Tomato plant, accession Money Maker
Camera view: horizontal (90 deg, fisheye); turntable rotation: 60 degrees
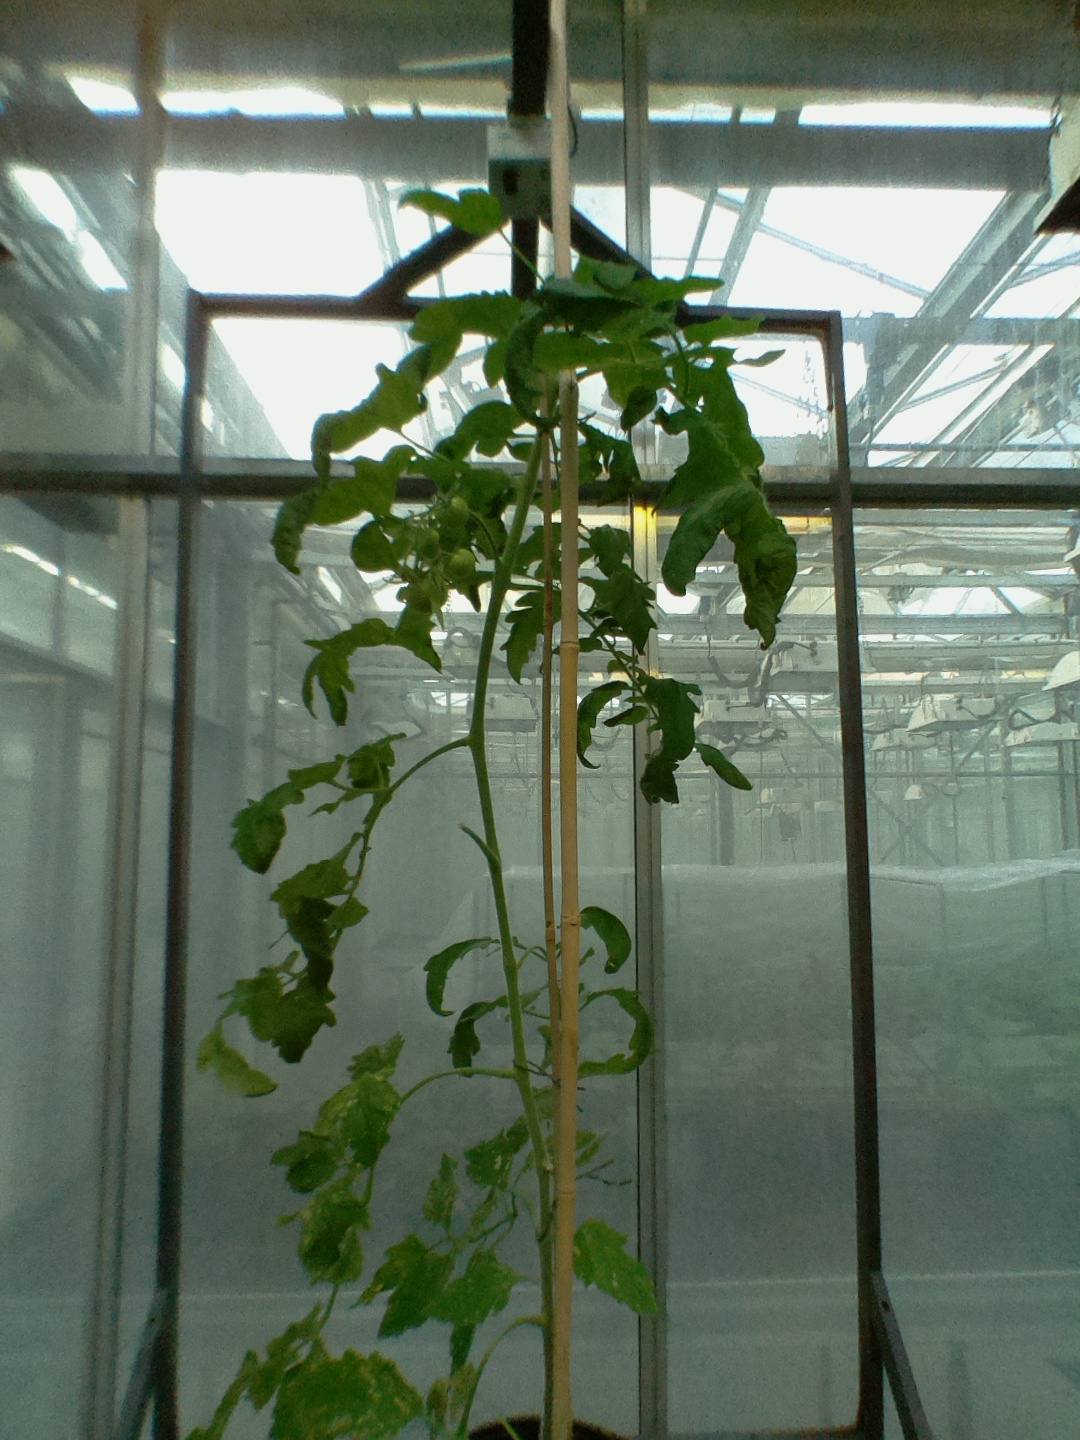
BBCH growth stage 73: 30%-40% of final fruit size